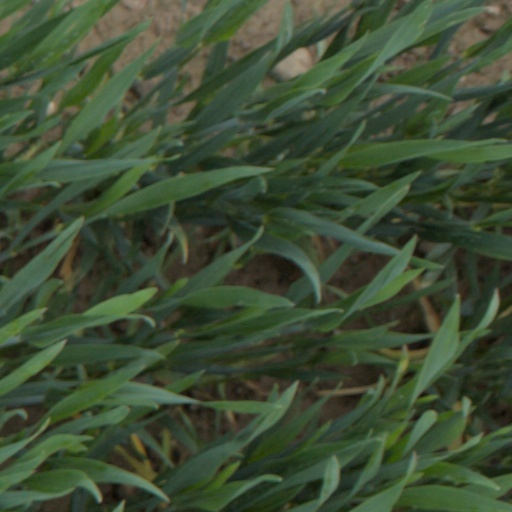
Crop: wheat